Our Rescue

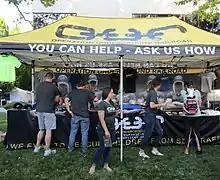
An Operation Underground Railroad information tent in 2018

Our Rescue (previously Operation Underground Railroad, abbreviated O.U.R., previously styled as "OUR Rescue") is a nonprofit United States–based anti–sex trafficking organization founded in 2013 by Tim Ballard. The organization has been criticized for its conduct during sting operations and has been accused of exaggerating claims regarding its work. The group has conducted multiple sting operations, some outside the United States, and donated technological and monetary resources to law-enforcement agencies that combat sex trafficking.